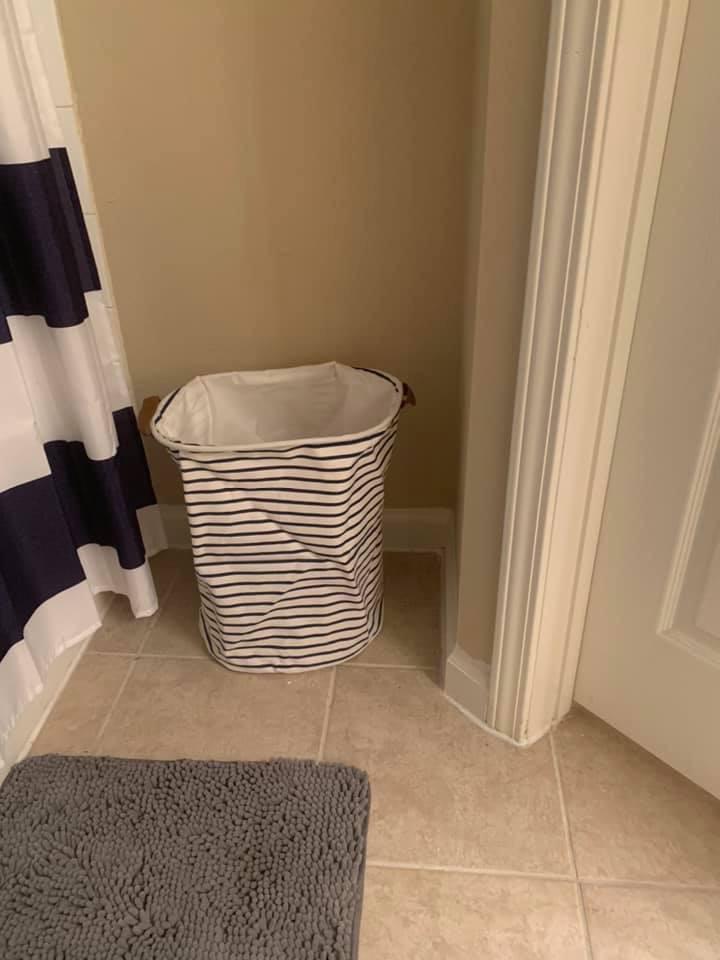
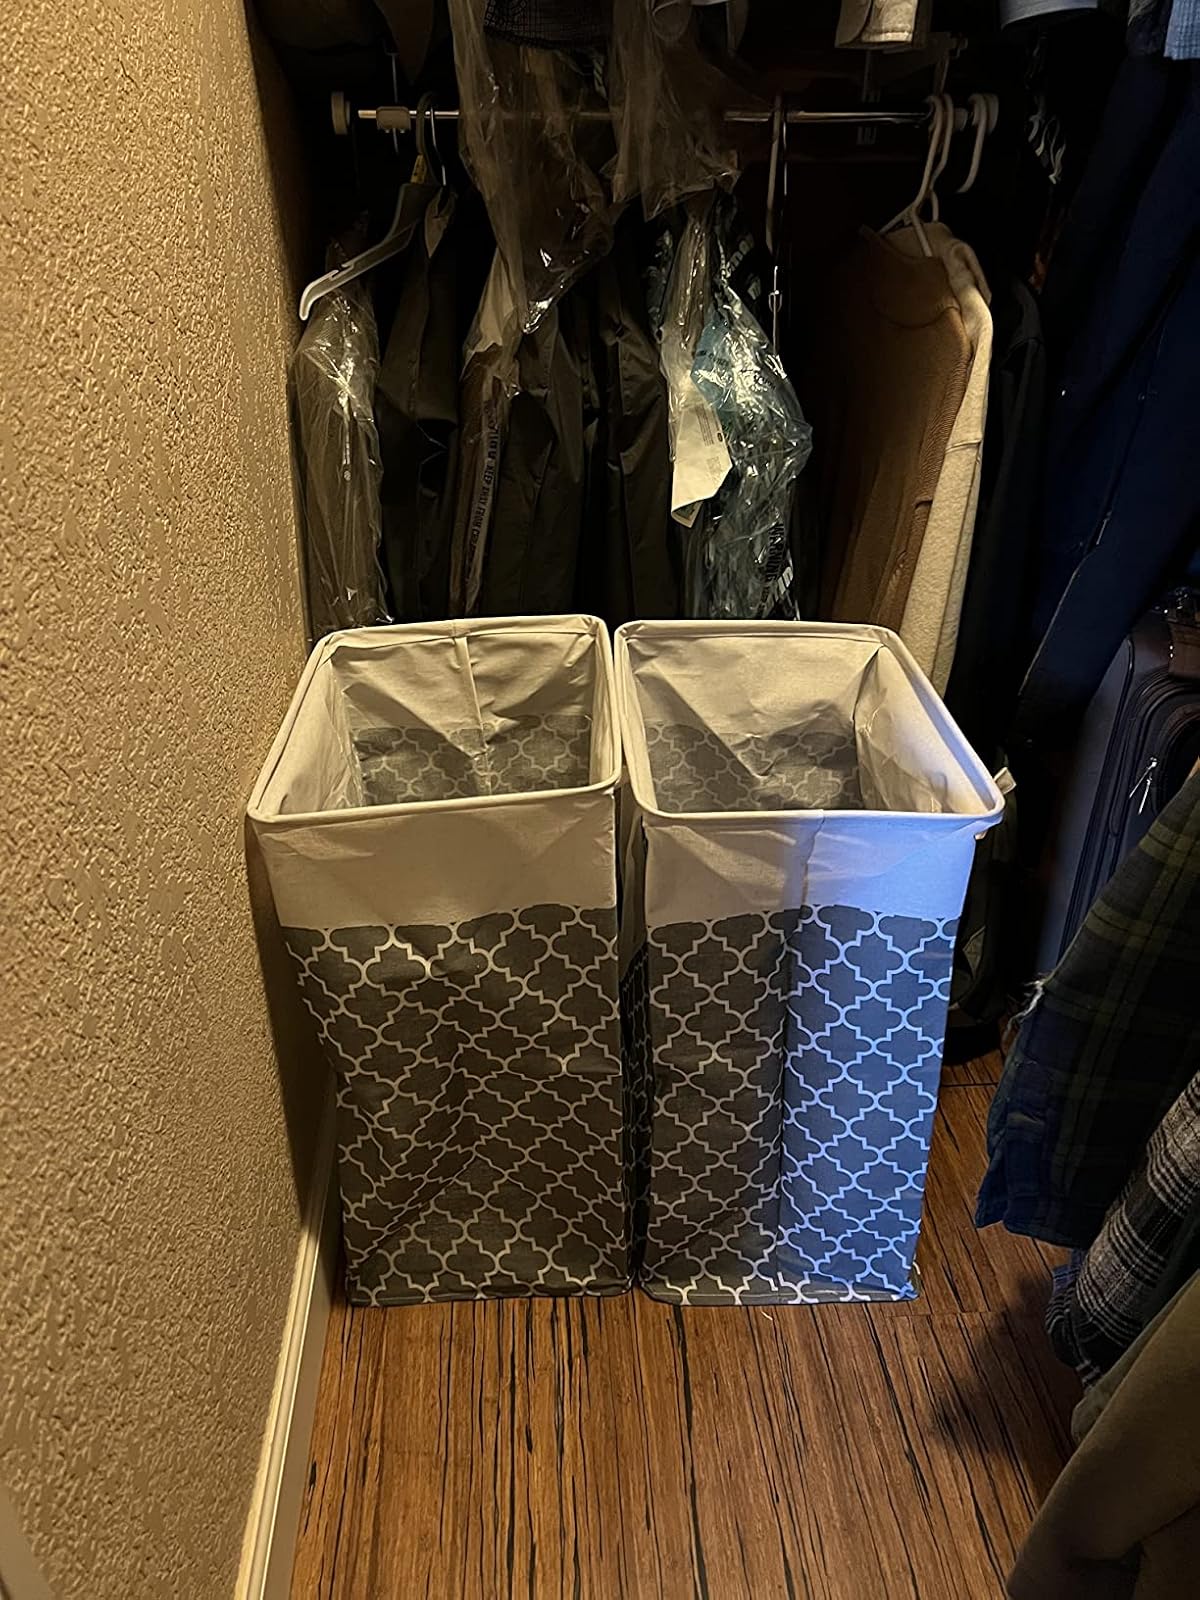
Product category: items_hamper
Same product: no